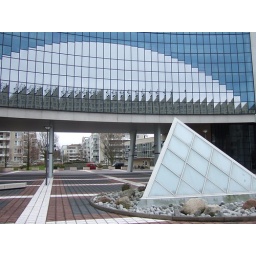
An office building in Voorburg makes a nice playground for my camera